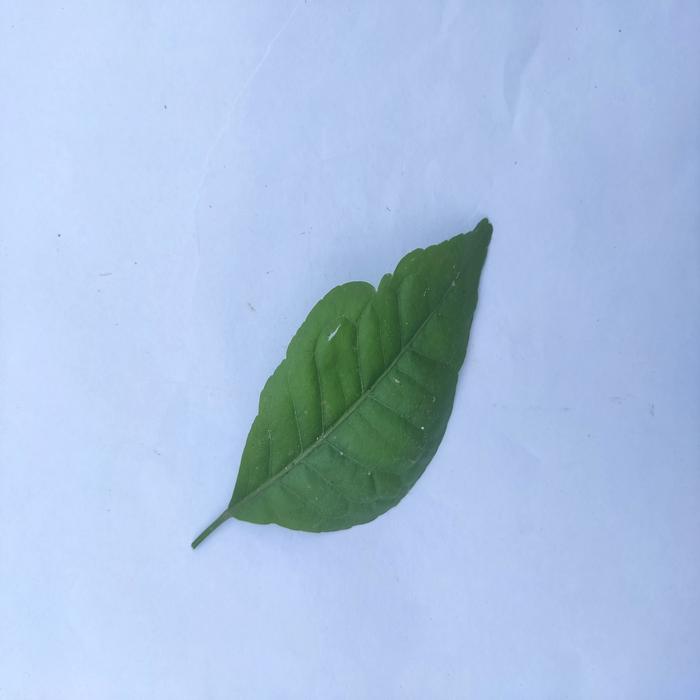
Crop: Aegle Marmelos
Leaf condition: Healthy_Leaf